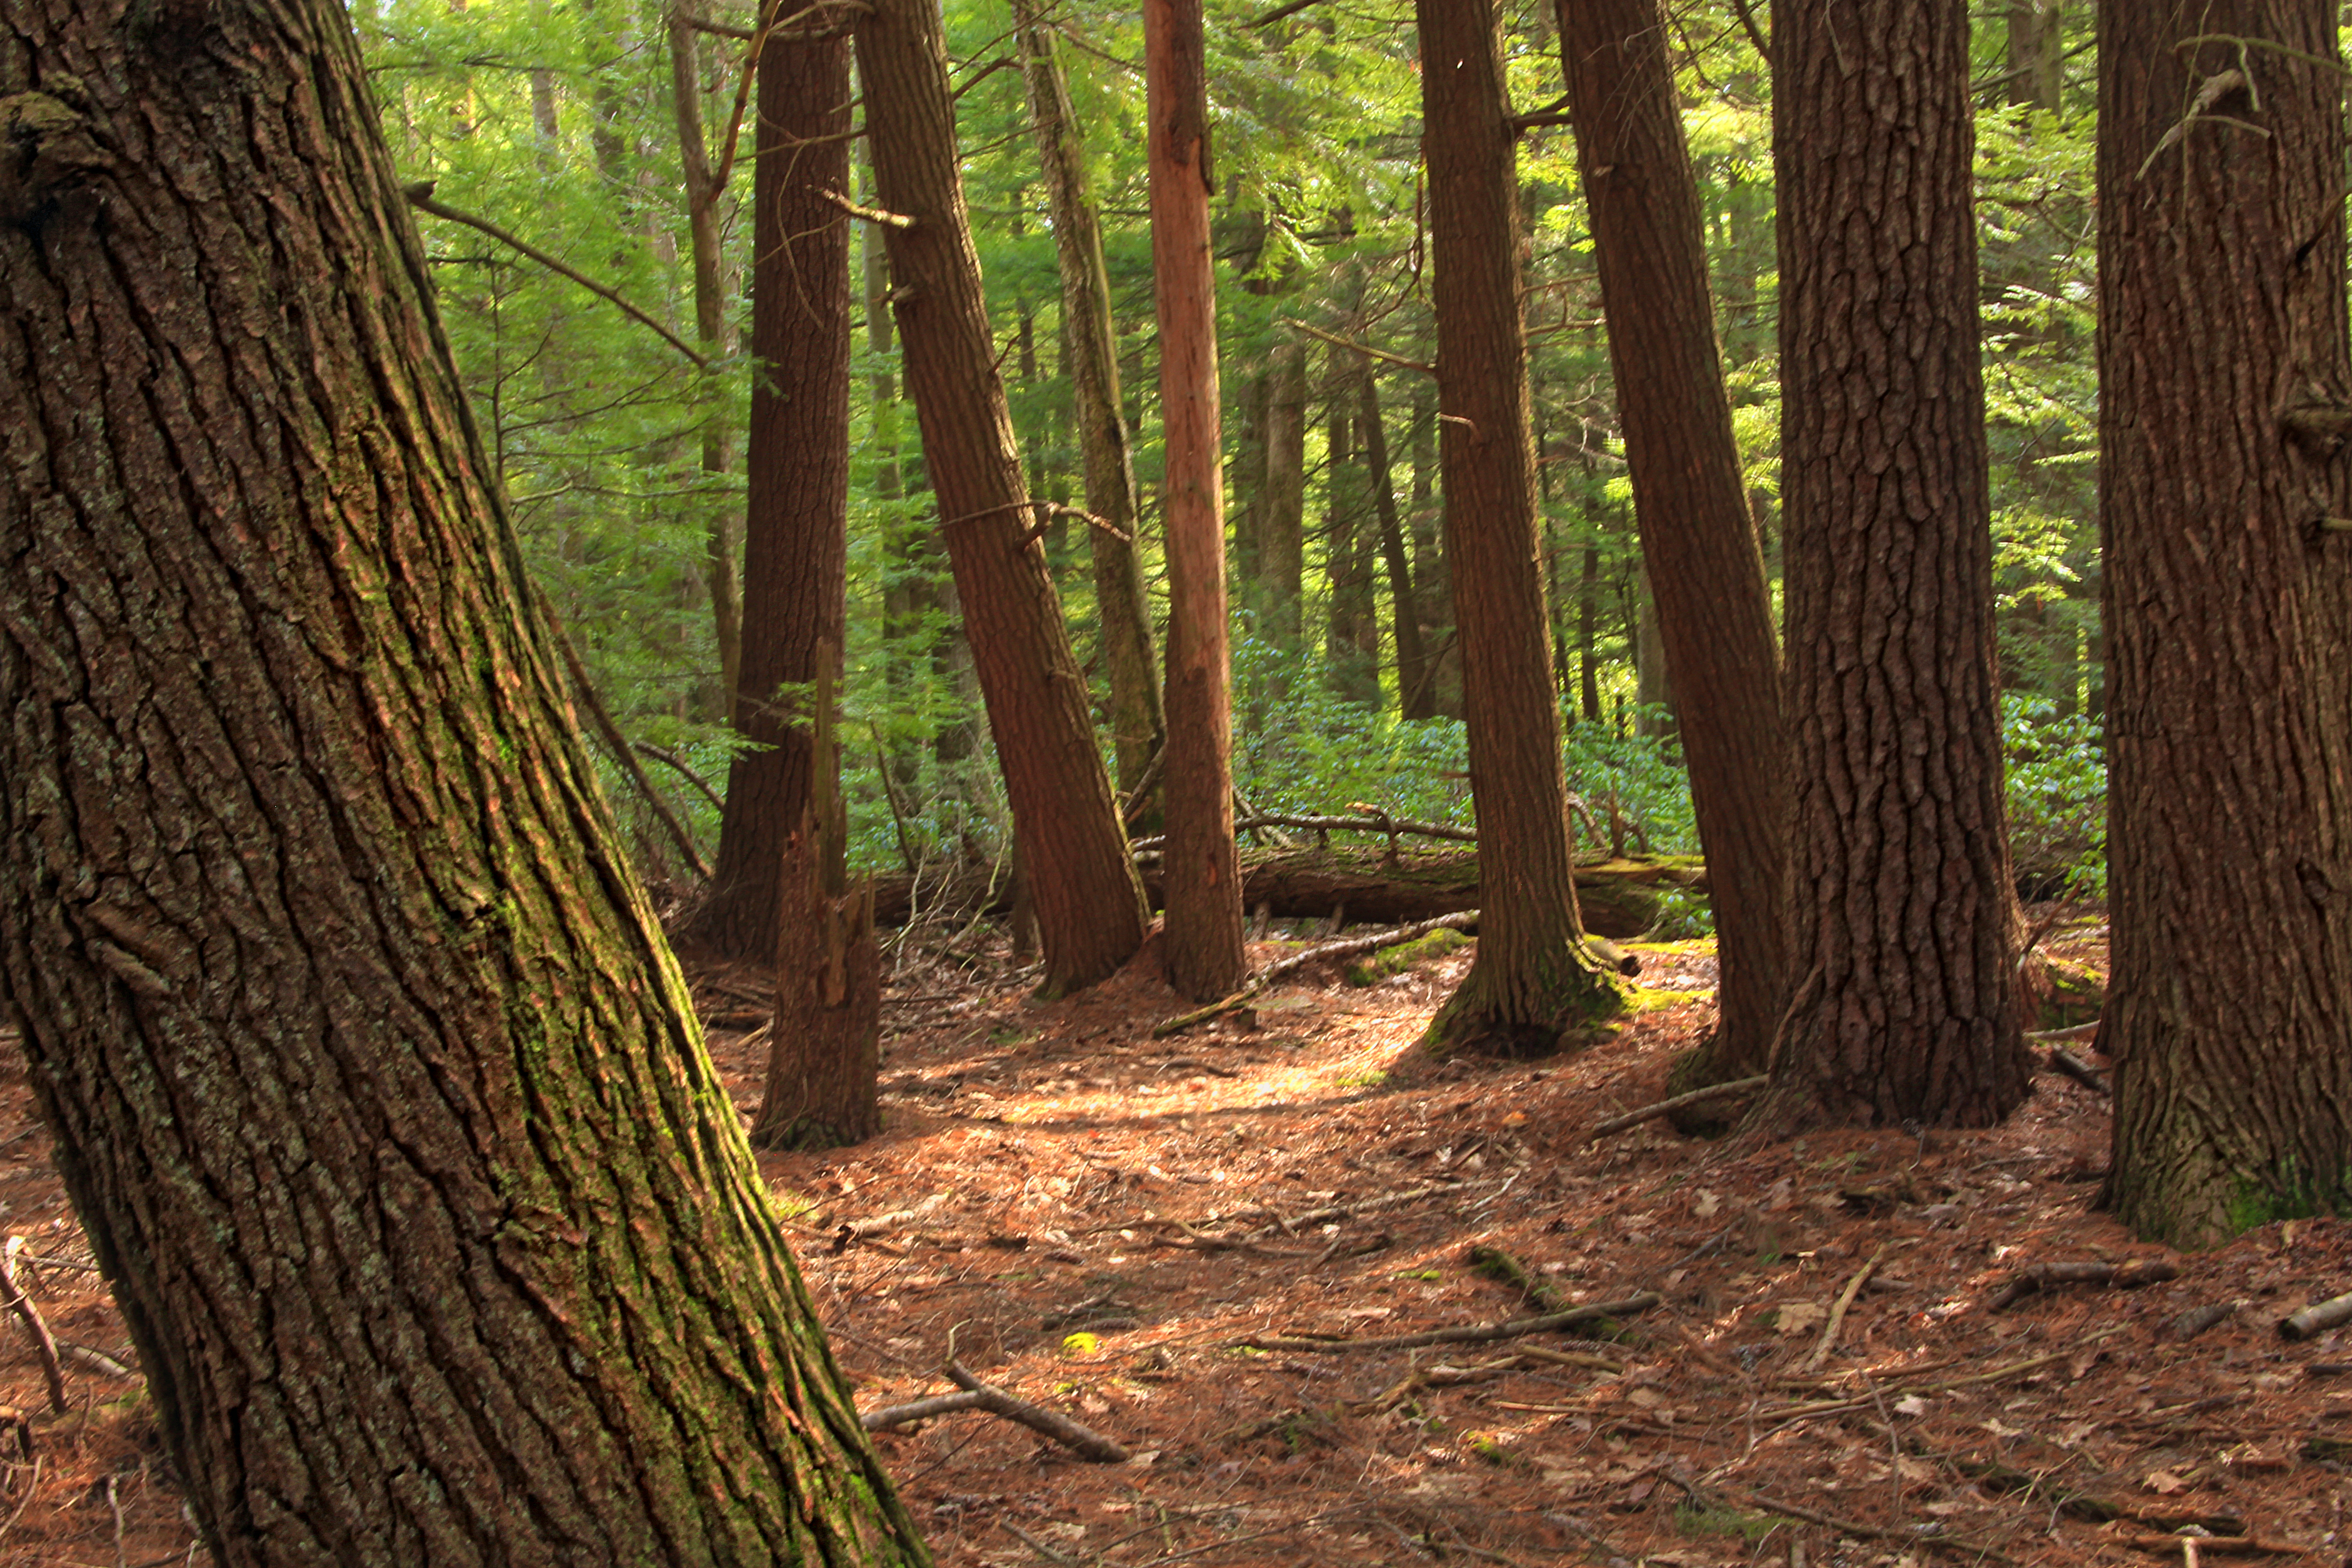
tree, nature, forest, wilderness, branch, plant, wood, hiking, sunlight, leaf, trunk, moss, spring, jungle, autumn, soil, trees, creativecommons, coniferous, deciduous, wetland, palustrine, hemlocks, easternhemlocks, tsugacanadensis, needleduff, understory, whitepines, easternwhitepines, pinusstrobus, pennsylvania, unioncounty, baldeaglestateforest, duff, hemlockswamp, halfwayrunnaturalarea, grove, woodland, habitat, ecosystem, biome, old growth forest, natural environment, plant stem, woody plant, temperate broadleaf and mixed forest, temperate coniferous forest